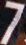
Number: 7